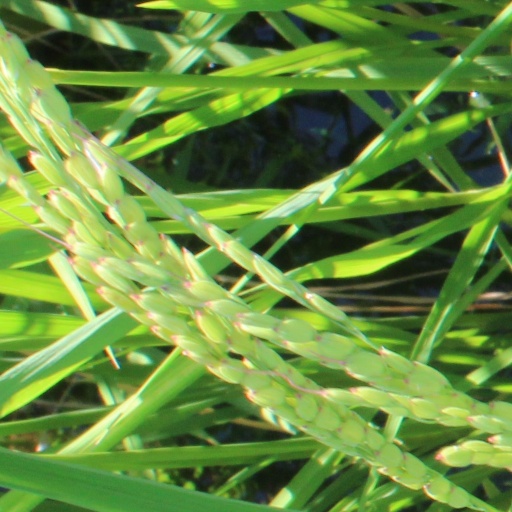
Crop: rice